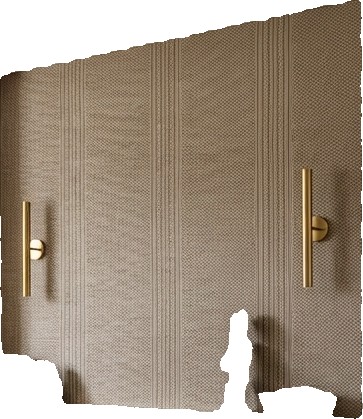
Surface category: wall